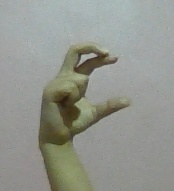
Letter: thal